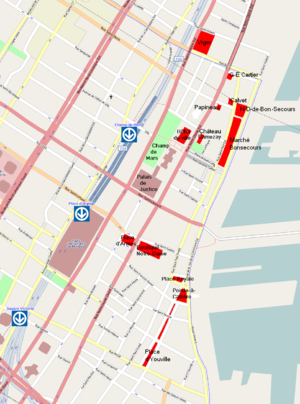
Carte du Vieux-Montréal
Le Vieux-Montréal est un quartier historique de la ville de Montréal situé dans l'arrondissement de Ville-Marie. La majeure partie du Vieux-Montréal a été déclarée arrondissement historique, en 1964, par le Ministère des Affaires culturelles du Québec.